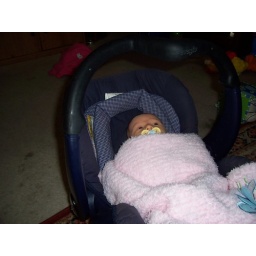
Hanging out in the car seat at Aunt Lynne &amp;amp; Uncle Jesse's